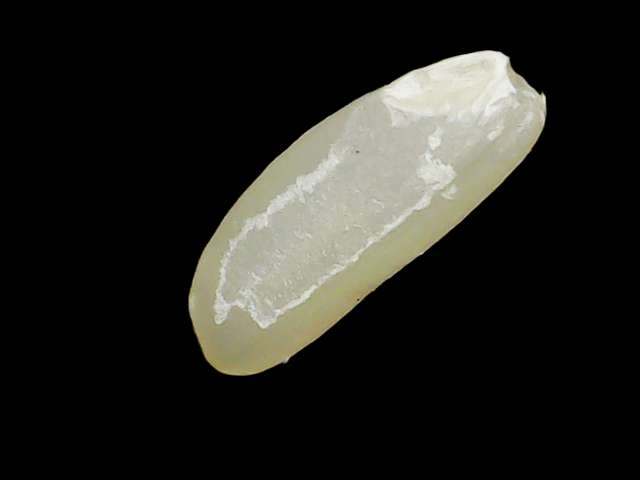
Rice variety: Binadhan23